George Beswick Hynson

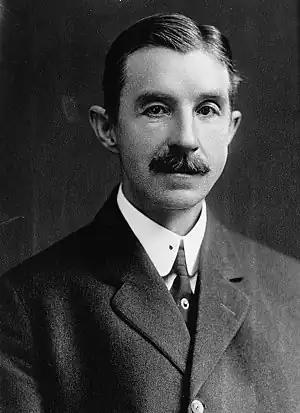
George Beswick Hynson circa 1912

George Beswick Hynson Sr. (April 2, 1862 – December 5, 1926) was an American lawyer, writer, poet, and newspaper editor at the "Peninsula News and Advertiser". He was the Progressive Party candidate for the Governor of Delaware in 1912.